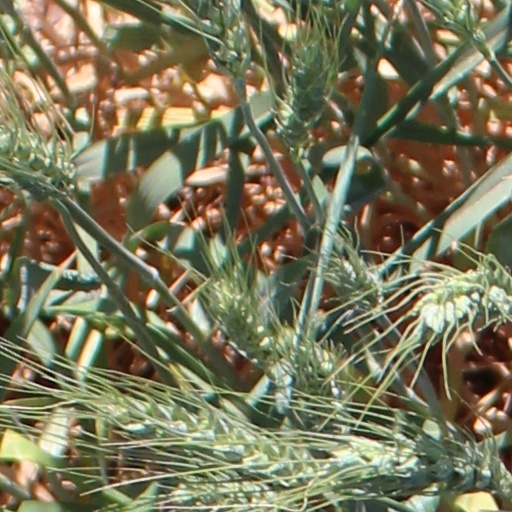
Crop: wheat